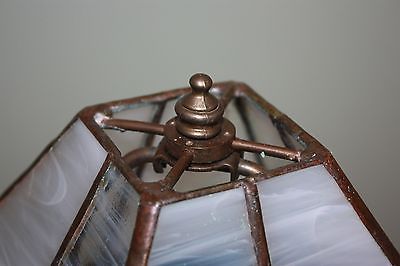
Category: lamp